Takeno, Hyōgo

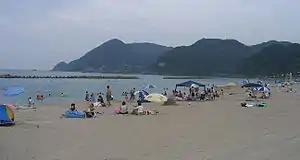
The beach at Takeno in summer

On April 1, 2005, Takeno, along with the towns of Kinosaki and Hidaka (all from Kinosaki District), and the towns of Izushi and Tantō (both from Izushi District), was merged into the expanded city of Toyooka, and no longer exists as an independent municipality.